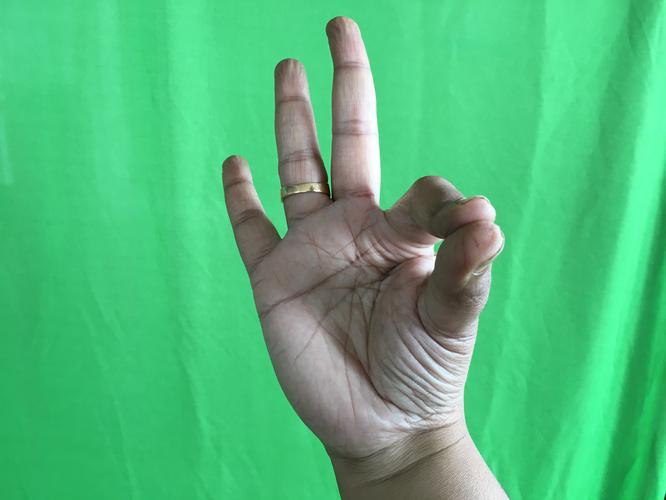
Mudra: Hamsasyam
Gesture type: single_hand